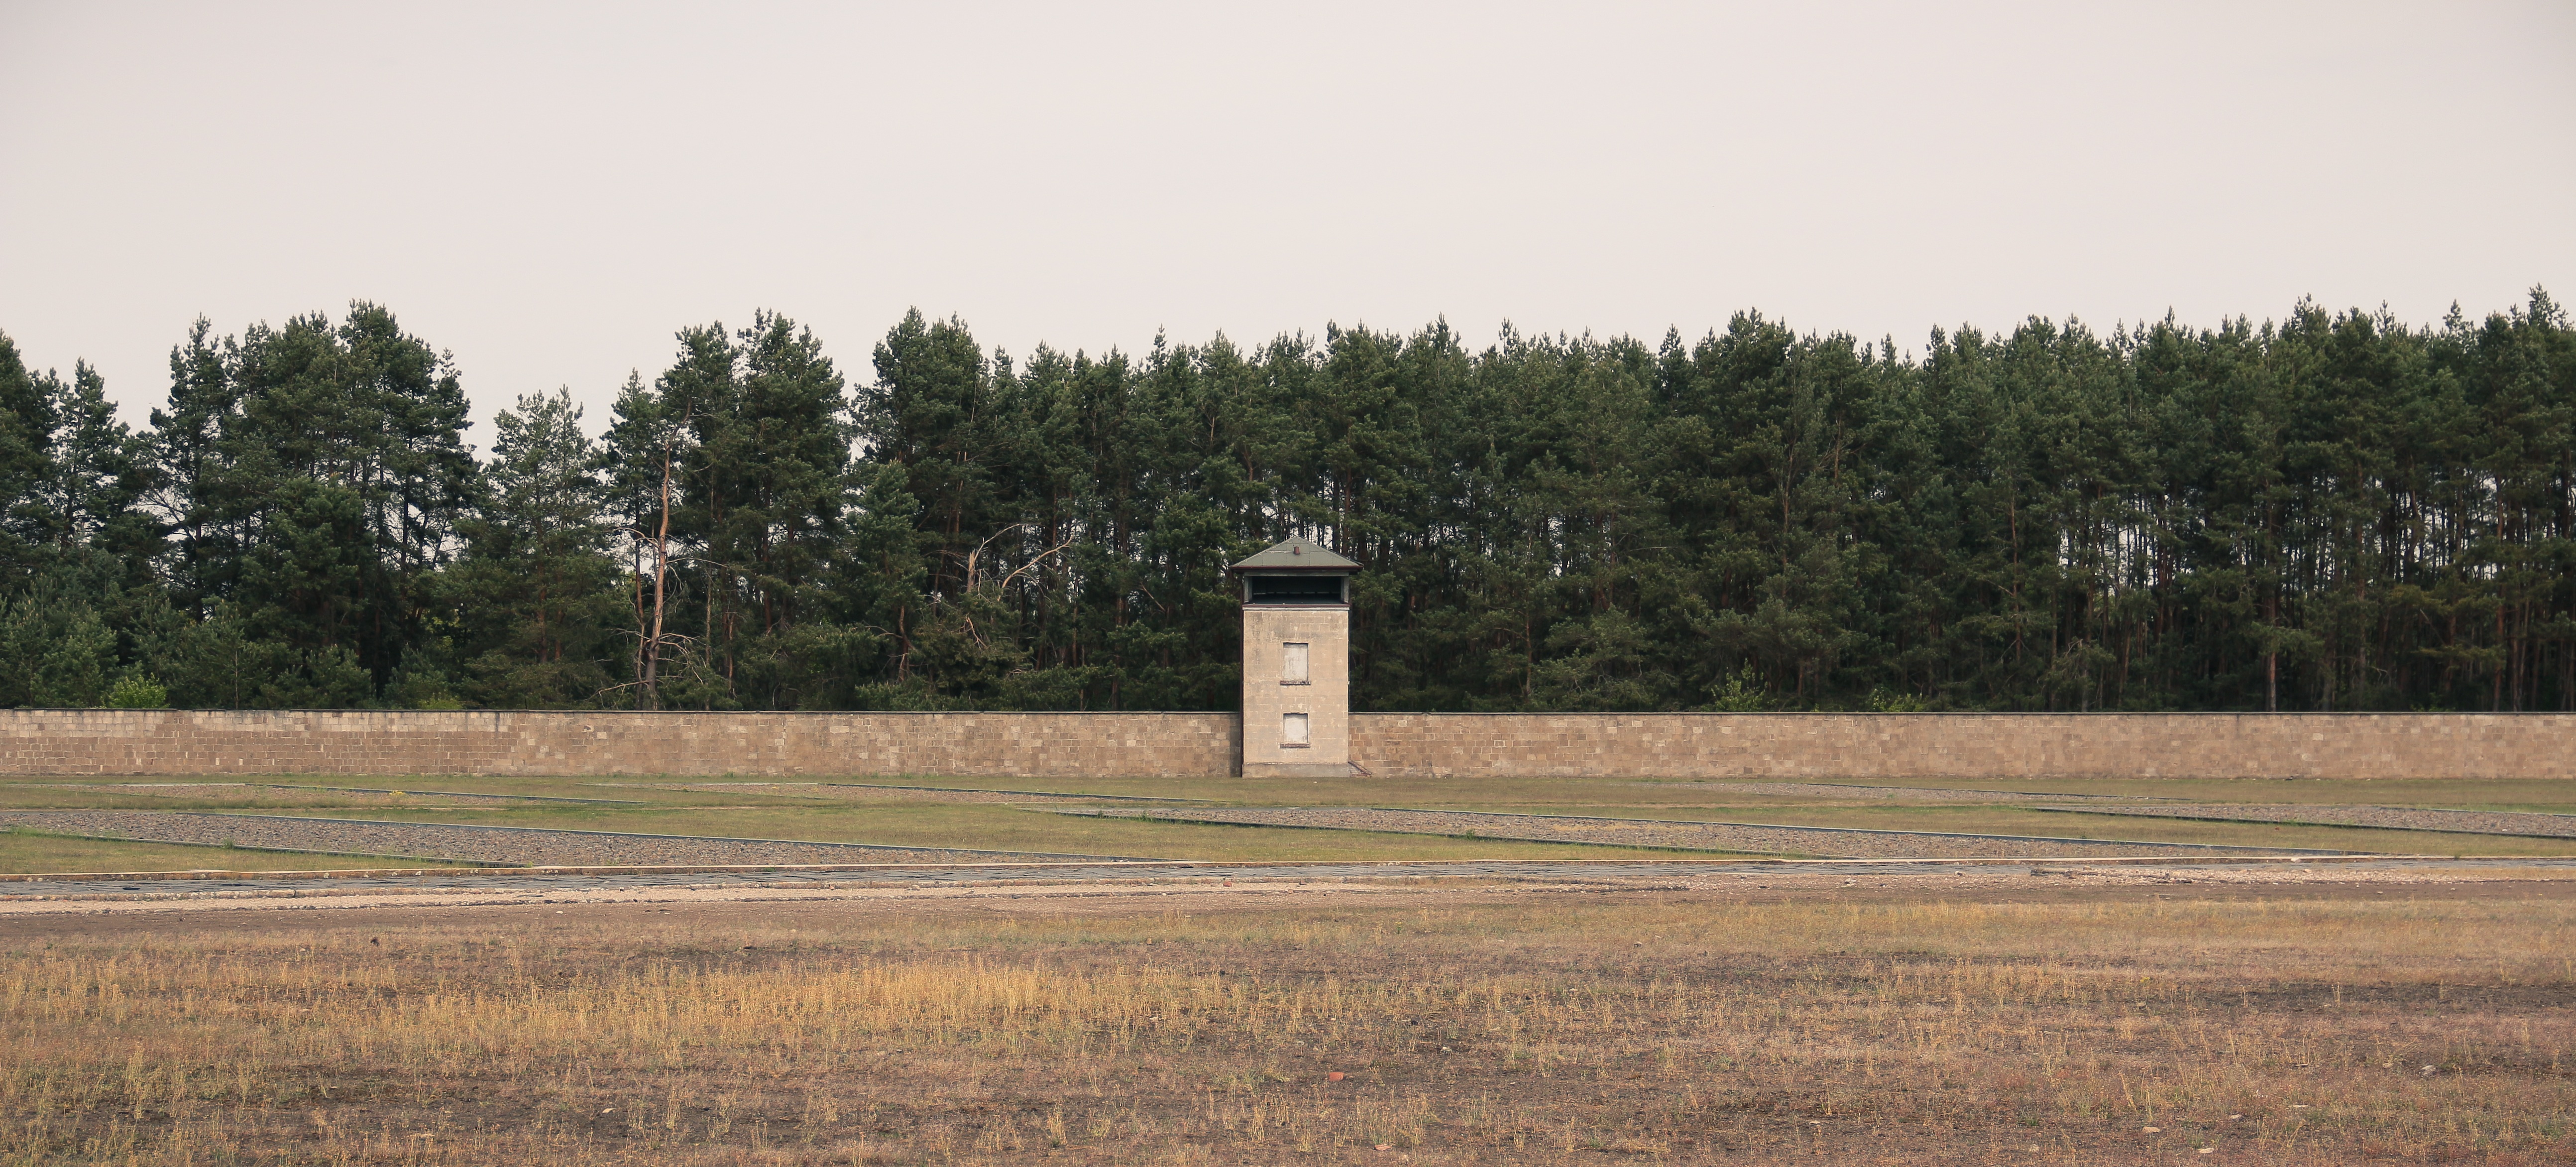
landscape, tree, grass, field, farm, prairie, wind, pasture, ranch, soil, plain, leave, watchtower, mound, kz, rural area